Gangaikonda Cholapuram

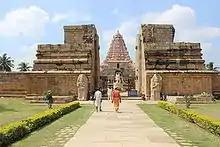
Gangaikonda Cholapuram Temple Entrance

The city was founded by Rajendra I to commemorate his victory over the Pala Dynasty. It is now a small village, its past eminence only remembered by the existence of the Mahashiva Temple. The Chola Empire included the whole of southern India to the river Tungabhadra in the north. For administrative and strategic purposes, they built a new capital and named it Gangaikonda Cholapuram.